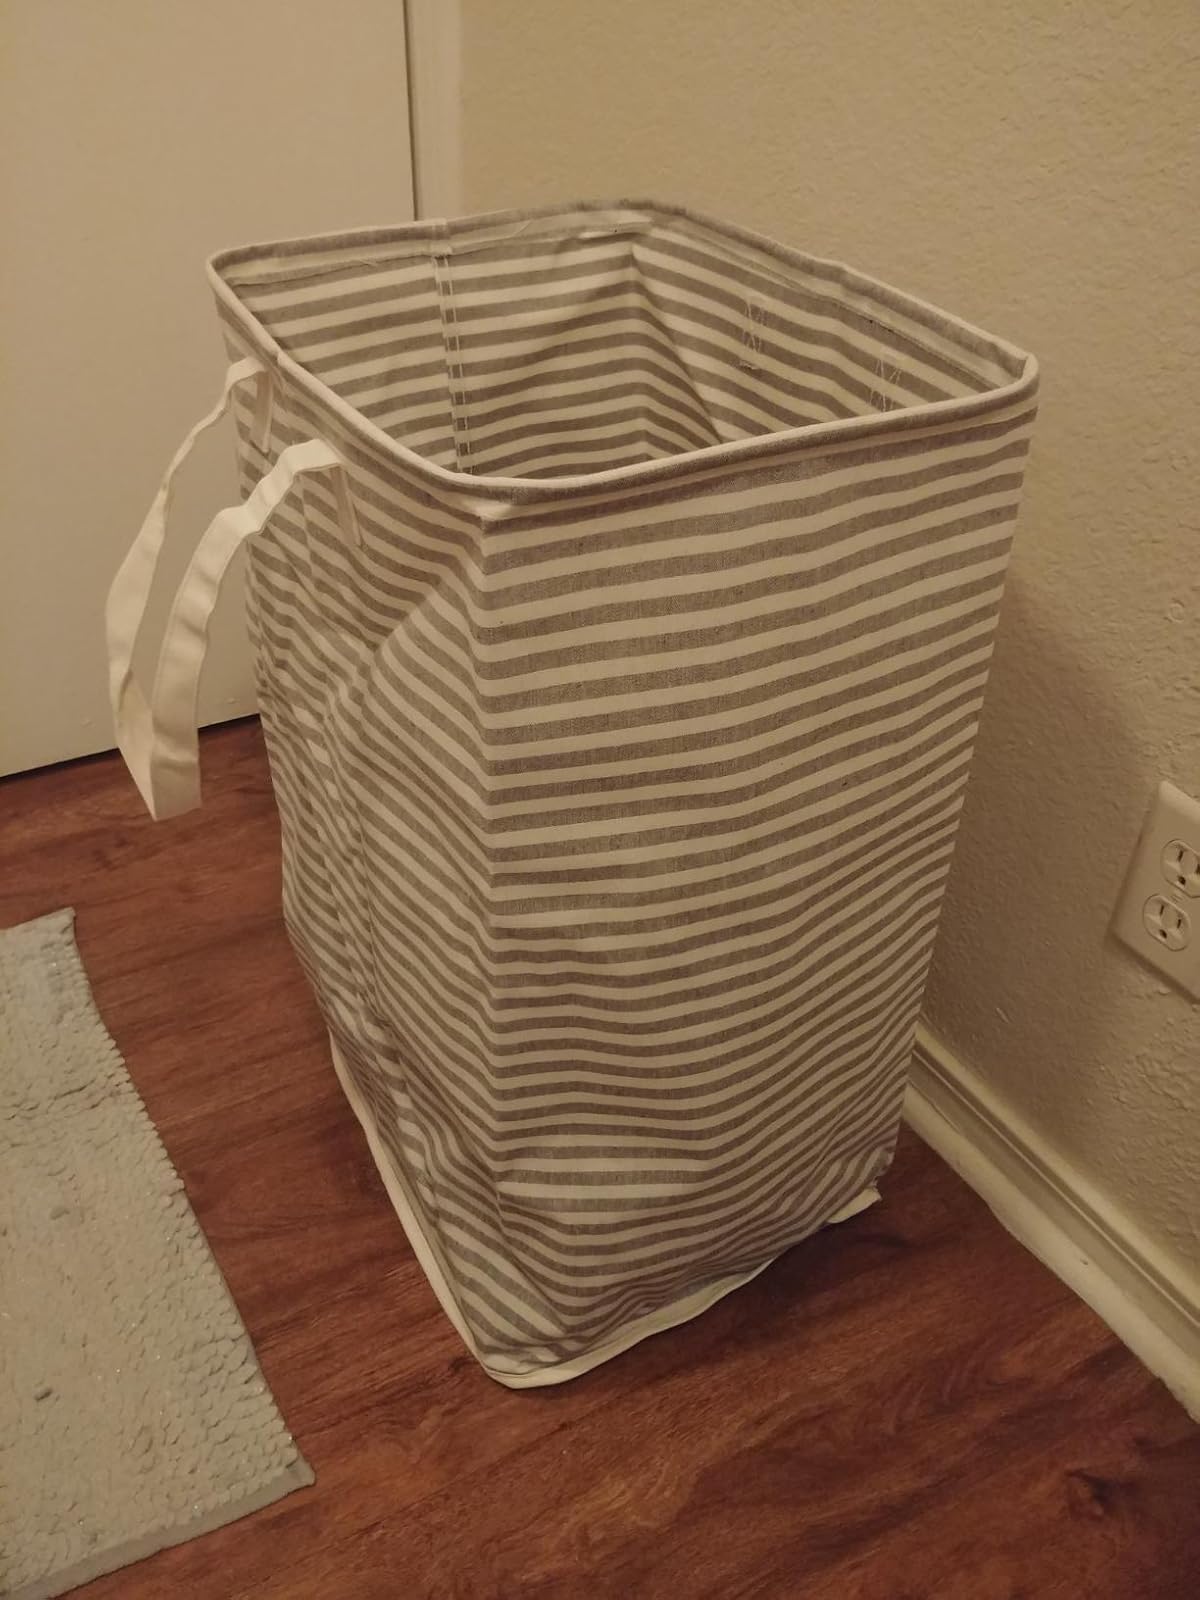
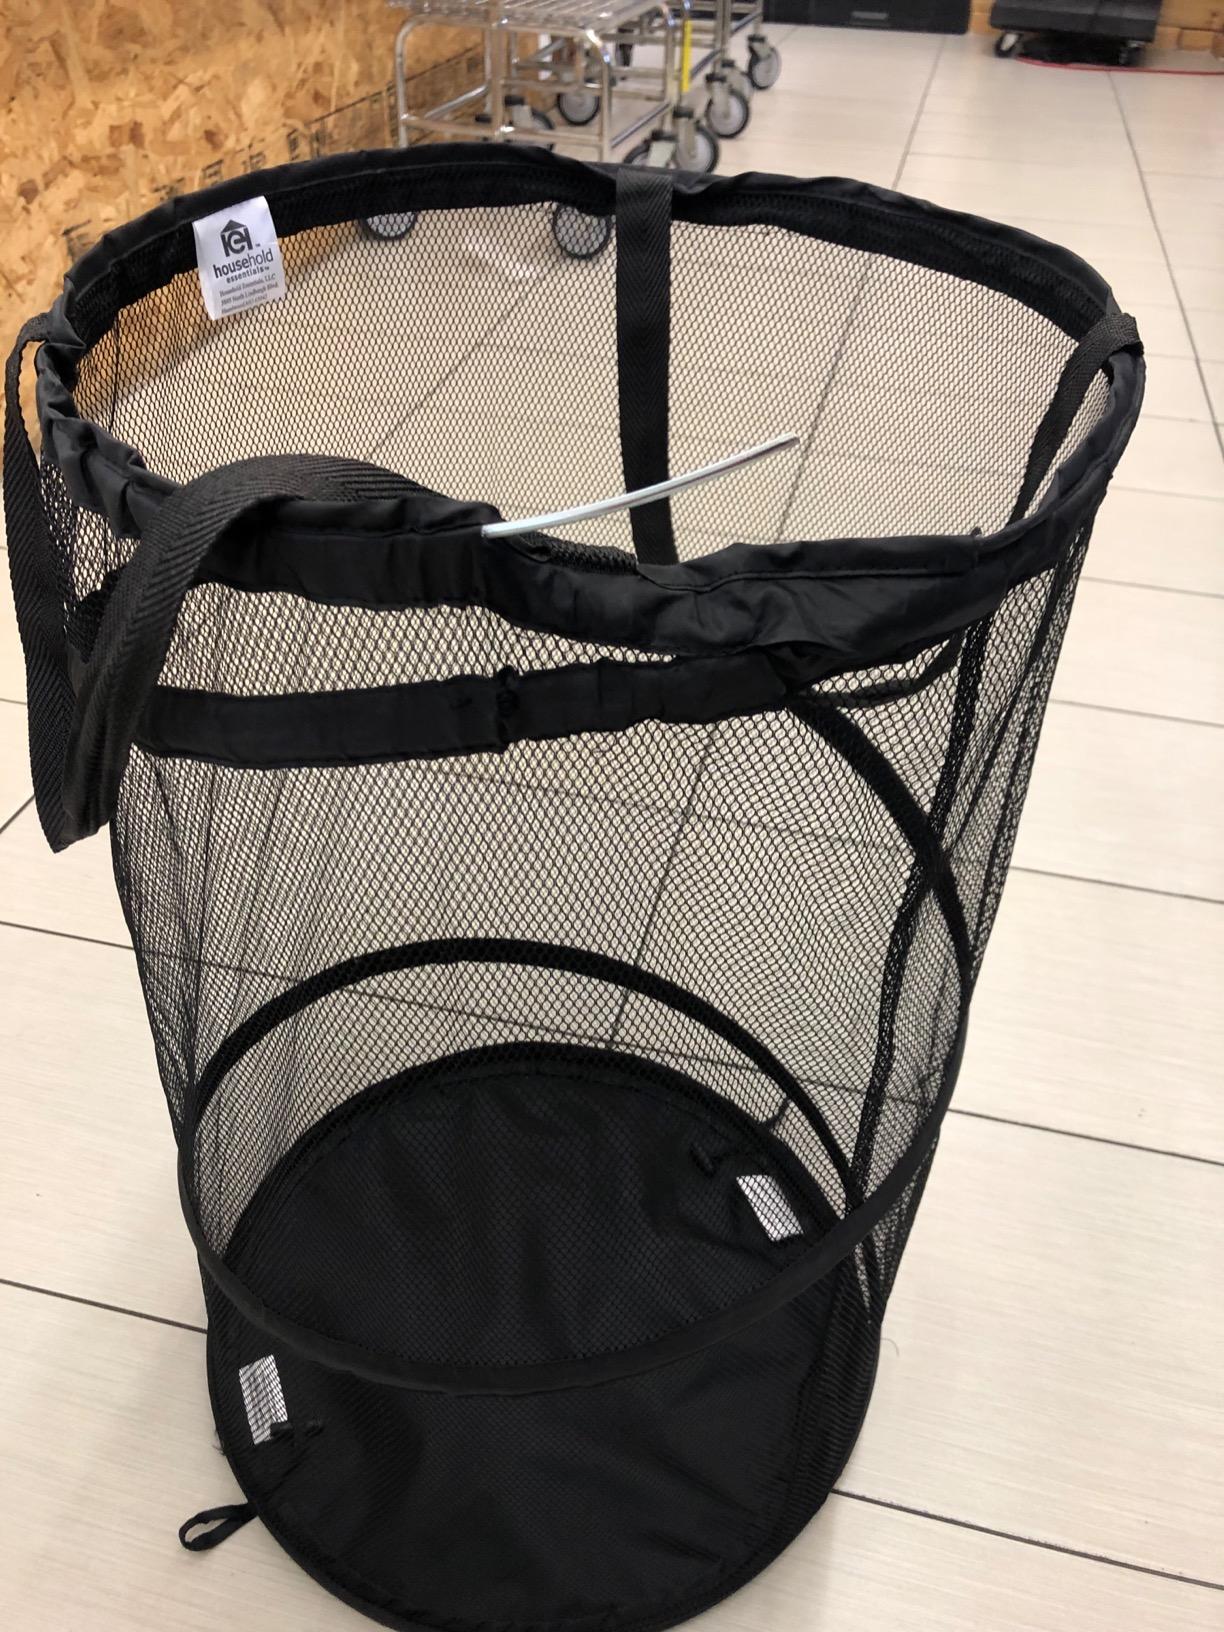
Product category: items_hamper
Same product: no